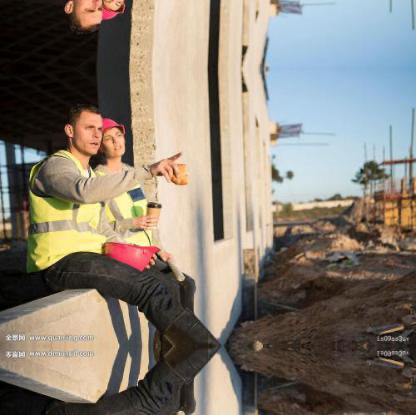
Objects in the image:
label: helmet
label: head
label: helmet
label: head